Castel Nuovo

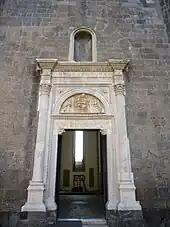
Detail of the entrance portal of Andrea dell'Aquila

The castle most of it reconstructed by Alfonso V of Aragon has an irregularly trapezoidal plan and was defended by five large cylindrical towers, four covered with piperno and one with tuff, and crowned with merlons on brackets. The three towers on the side facing the ground, where the entrance is located, are the tower of San Giorgio, the tower of Mezzo (which collapsed at 11:30 am on 4 August 1876) and the tower of Guardia (from left to right), while the two on the side facing the sea they take the name of the tower dell'Oro and the tower of Beverello (from the left to the right). The castle is surrounded by a moat and the towers rise on large embankments, in which the texture of the stone blocks takes on complex designs, recalling Catalan Majorcan examples.